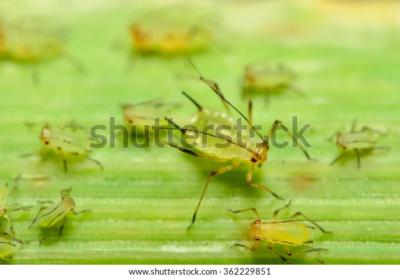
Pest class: english_grain_aphid